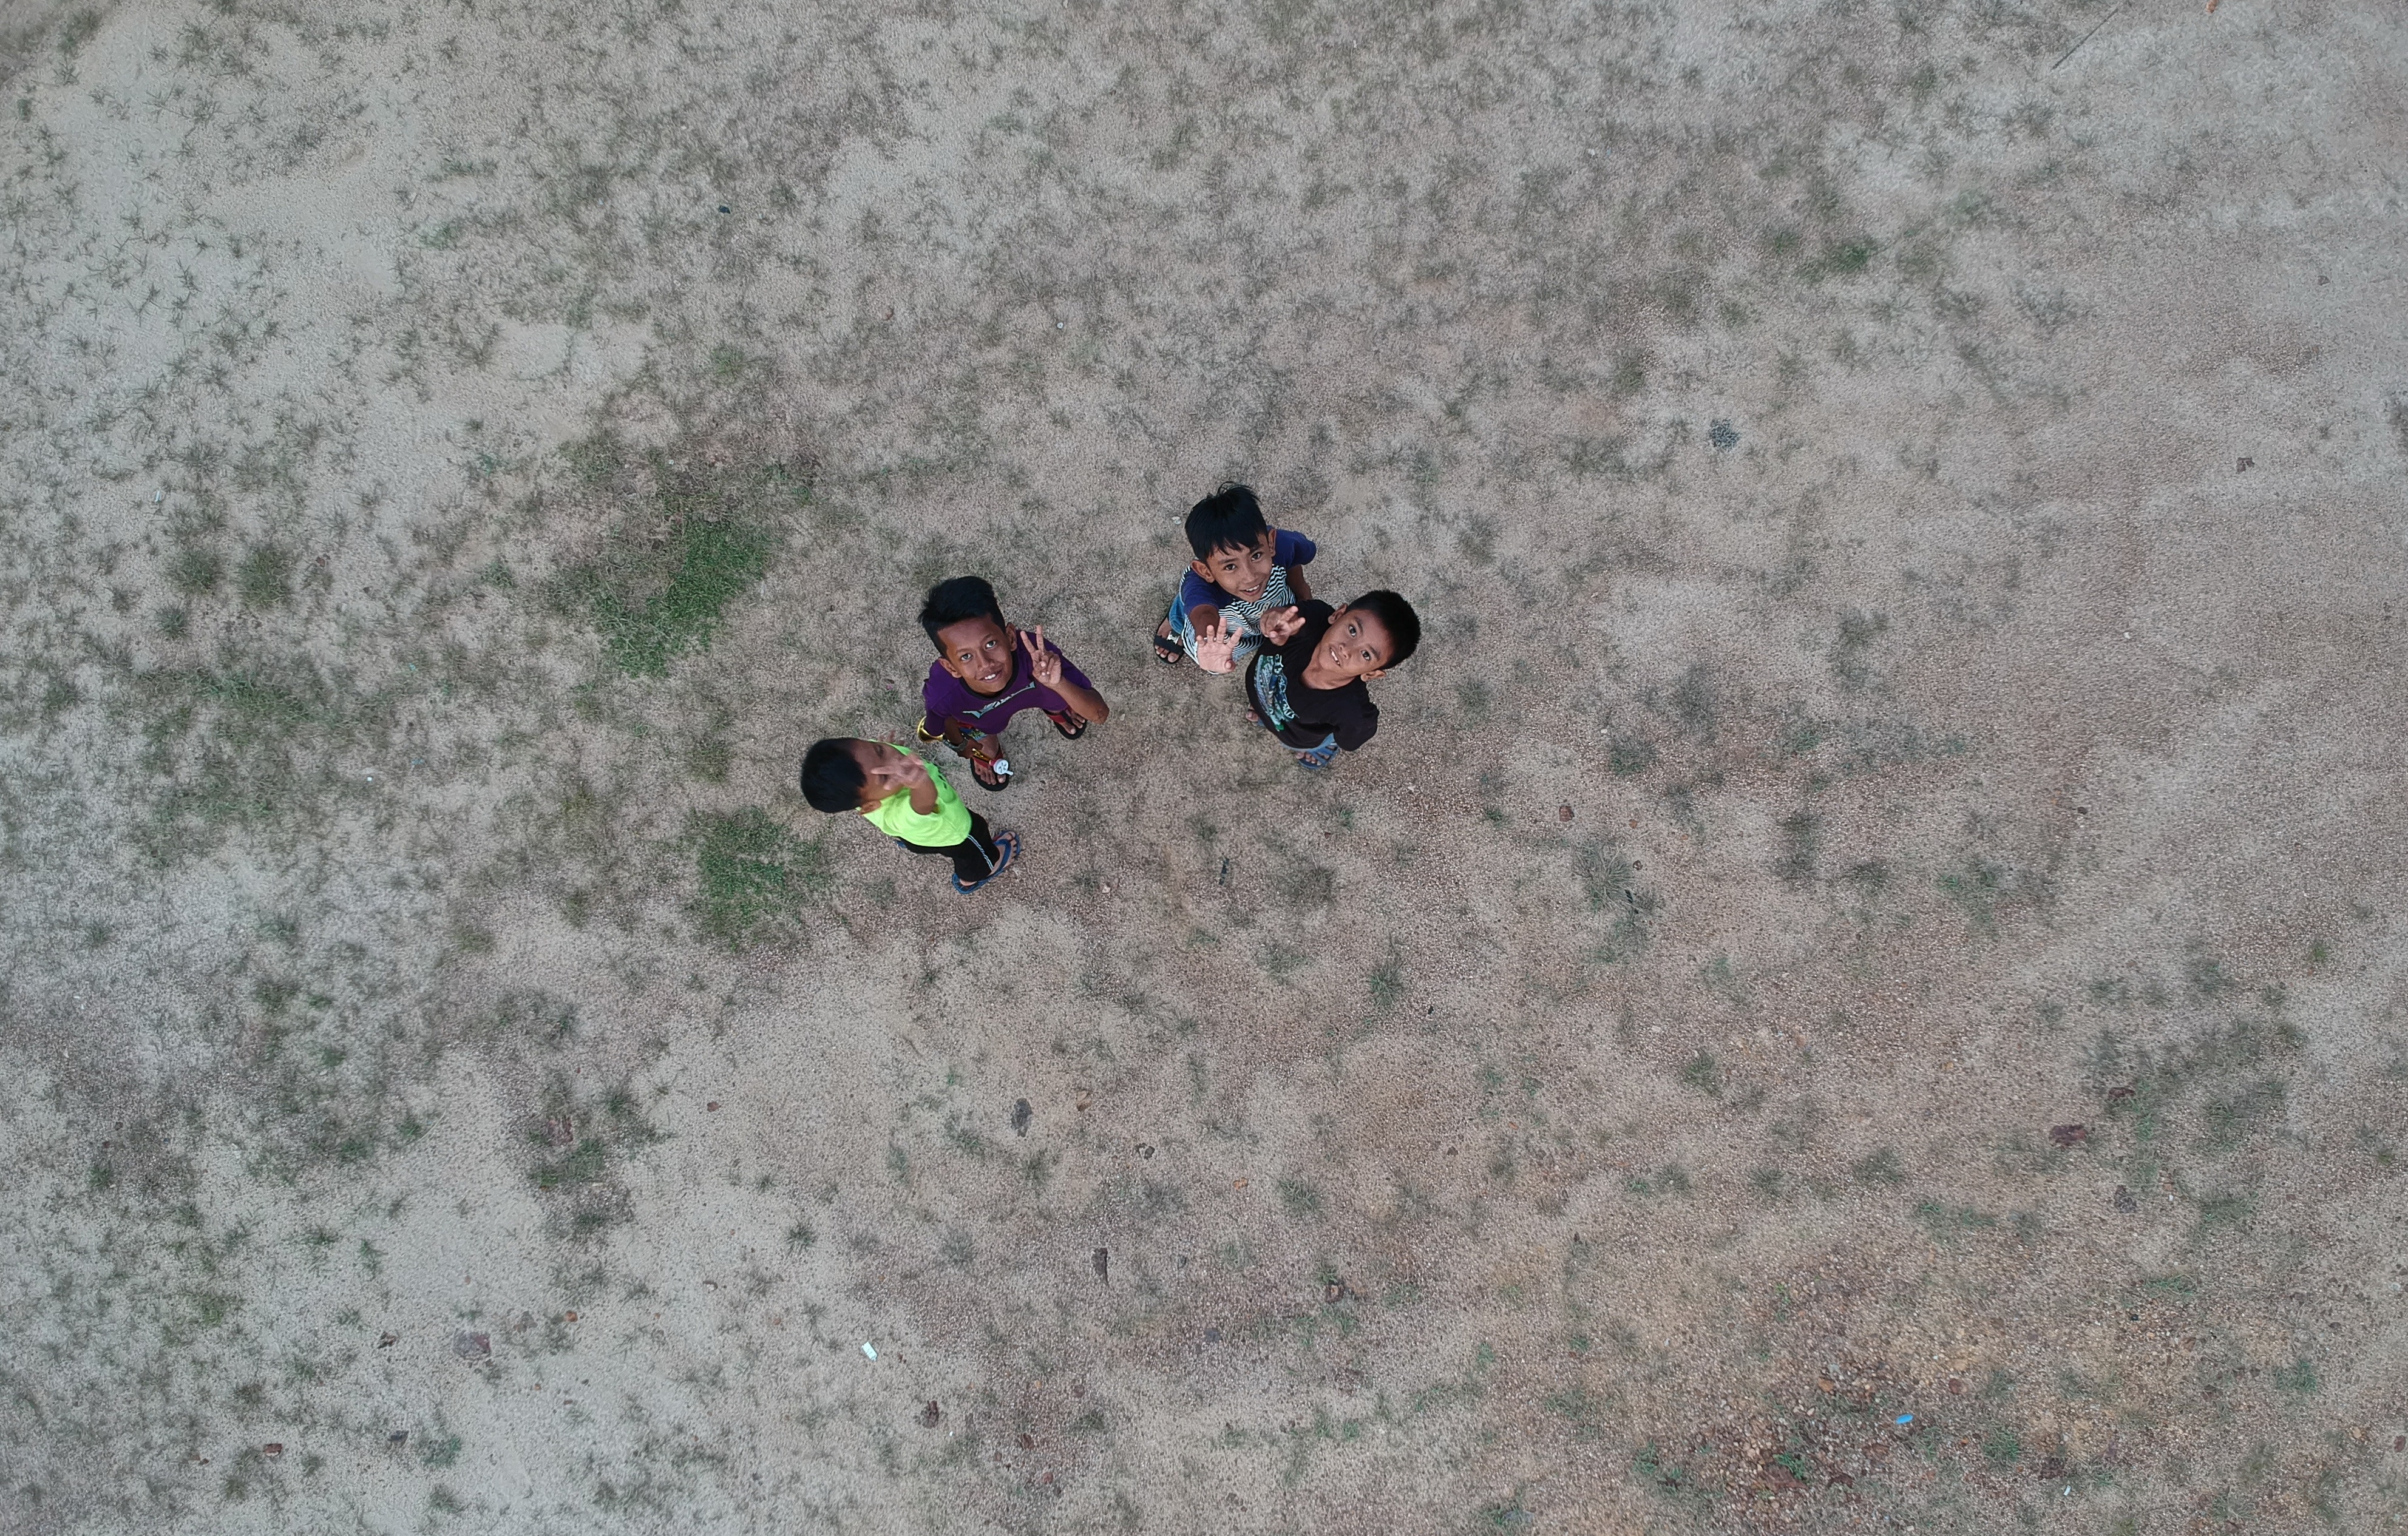
fun, leg, vacation, sand, leisure, photography, recreation, soil, tourism